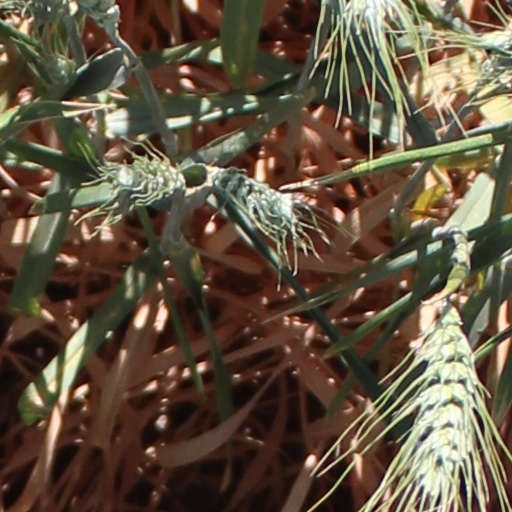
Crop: wheat